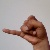
The image shows a hand gesture representing the letter 'J' in Indian Sign Language.